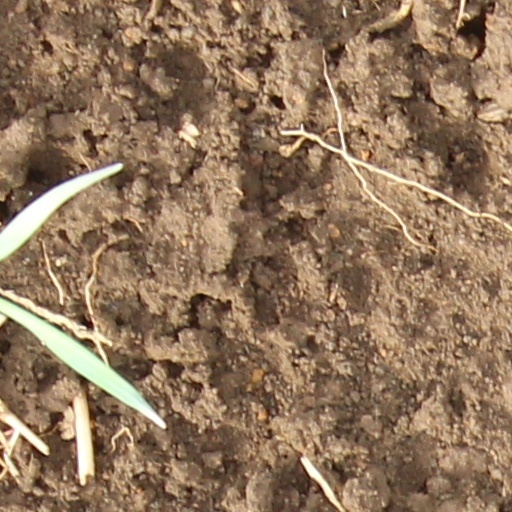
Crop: wheat